Monét X Change

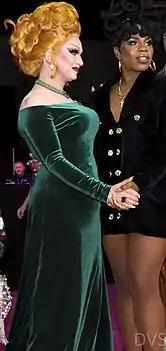
Monét X Change with fellow "All Stars" season 7 competitor Jinkx Monsoon in 2022

In June 2019, Monét X Change was one of 37 drag queens to be featured on the cover of "New York" magazine. Monét X Change was one of the Inspirations for Sina Grace's character of Shade, Marvel's first drag queen superhero.